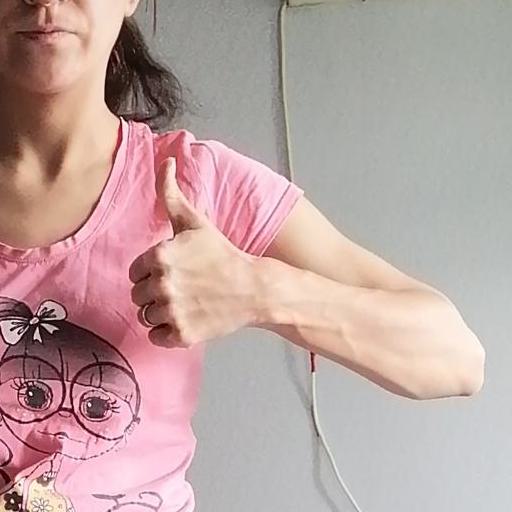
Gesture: like